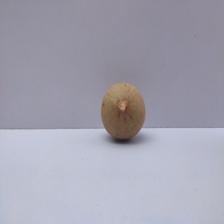
Size: Medium